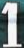
Number: 1